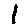
Label: 1